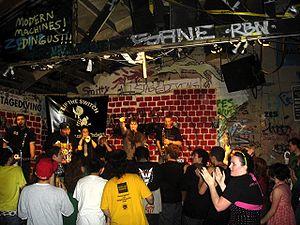
Le mouvement punk, qui se centre sur le punk rock, s'appuie sur divers types d'idéologies, de modes et autres formes d'expression, incluant art visuel, danse, littérature et films. À l'origine aux États-Unis, le mot « punk » décrit la musique basée sur des guitares électriques des groupes « garage » des années 1960 tels The Sonics, The Seeds, 13th Floor Elevators et des groupes de Détroit, The Stooges et MC5, ce qui est maintenant appelé protopunk pour éviter une confusion. Le mot punk aurait été utilisé la première fois par Lester Bangs pour qualifier la musique des Motor City Five.
Le punk hardcore est un sous-genre musical du punk rock ayant émergé en Angleterre et aux États-Unis. Quant à la partie américaine, le genre s'est initialement développé au sud de la Californie, autour de Los Angeles. Plus tard, au début des années 1980, pareil pour ses compatriotes de Boston, Washington et New York.